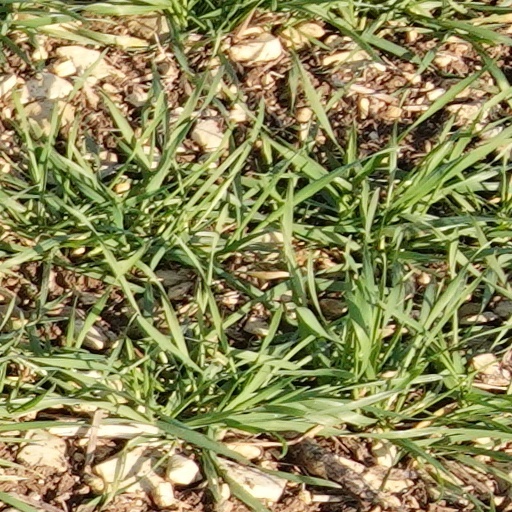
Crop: wheat